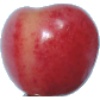
Label: cherry_rainier